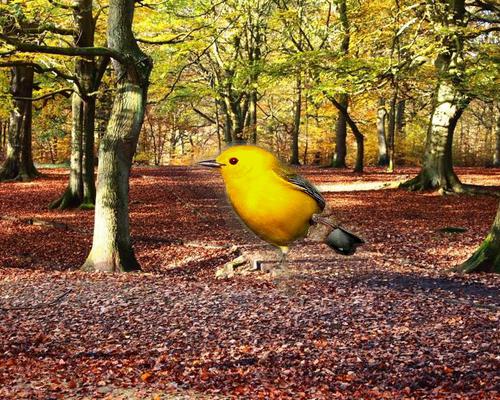
Bird species: Prothonotary_Warbler
Bird type: landbird
Background: land